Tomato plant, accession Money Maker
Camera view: horizontal (90 deg, fisheye); turntable rotation: 330 degrees
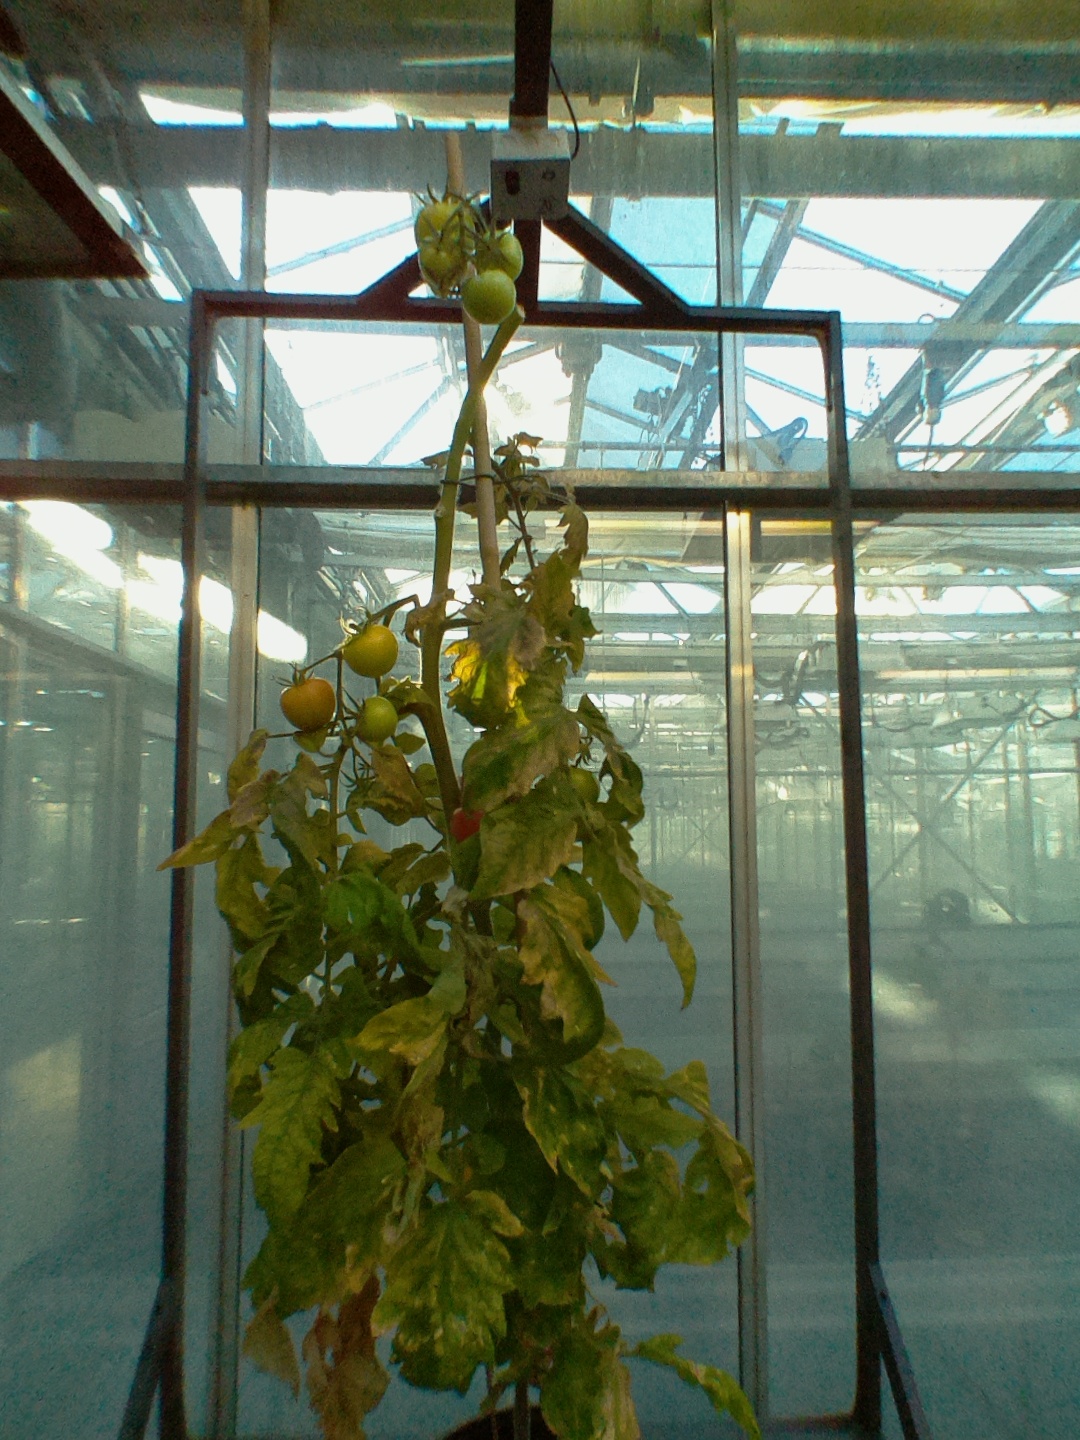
BBCH growth stage 82: 20%-30% of fruits show typical fully ripe color